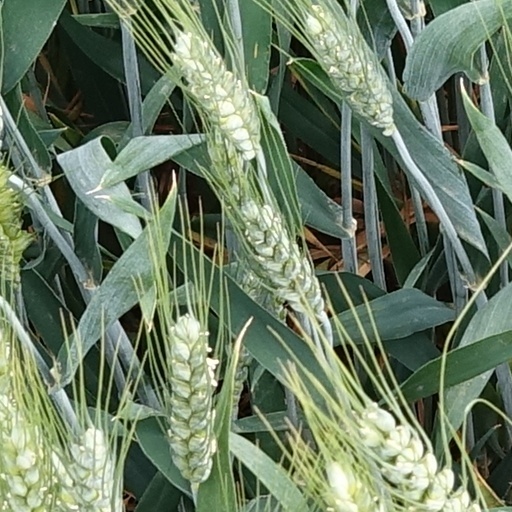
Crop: wheat